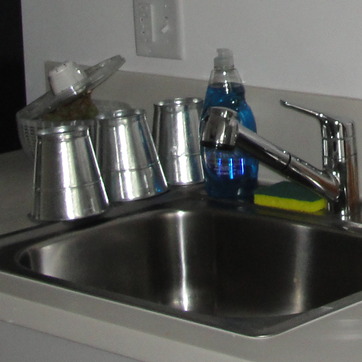
Material: metal